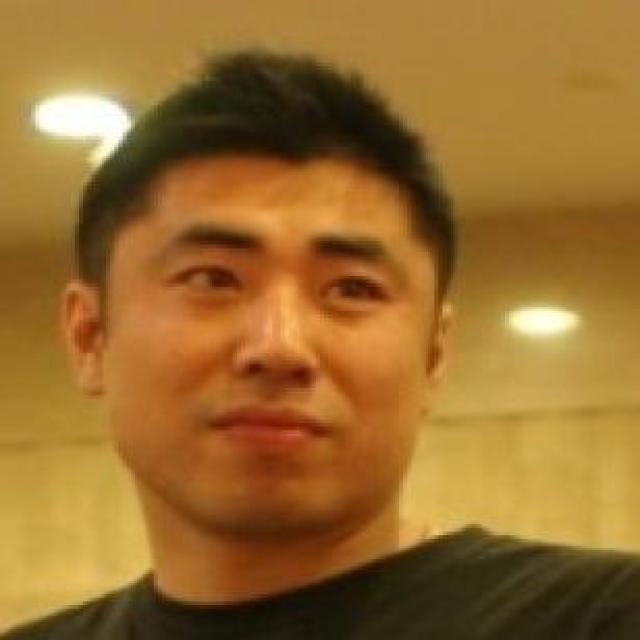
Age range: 21-44